Underwater breathing apparatus

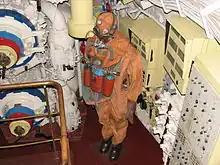
Russian submarine-escape suit including an escape rebreather.

An escape set is a self-contained breathing apparatus that allows its wearer to survive for a time in an environment without breathable air, which would allow escape through water to the surface. Early escape sets were rebreathers and were typically intended for escape from disabled submarines that were unable to surface. Escape sets are also used ashore, e.g. in the mining industry, and for escape from tanks (Amphibious Tank Escape Apparatus). The small open-circuit scuba Helicopter Aircrew Breathing Device has the similar purpose of providing breathing gas to escape from a ditched helicopter. A diver's bailout set has a similar function, and is used to escape from an underwater situation where the primary breathing apparatus has failed for any reason.